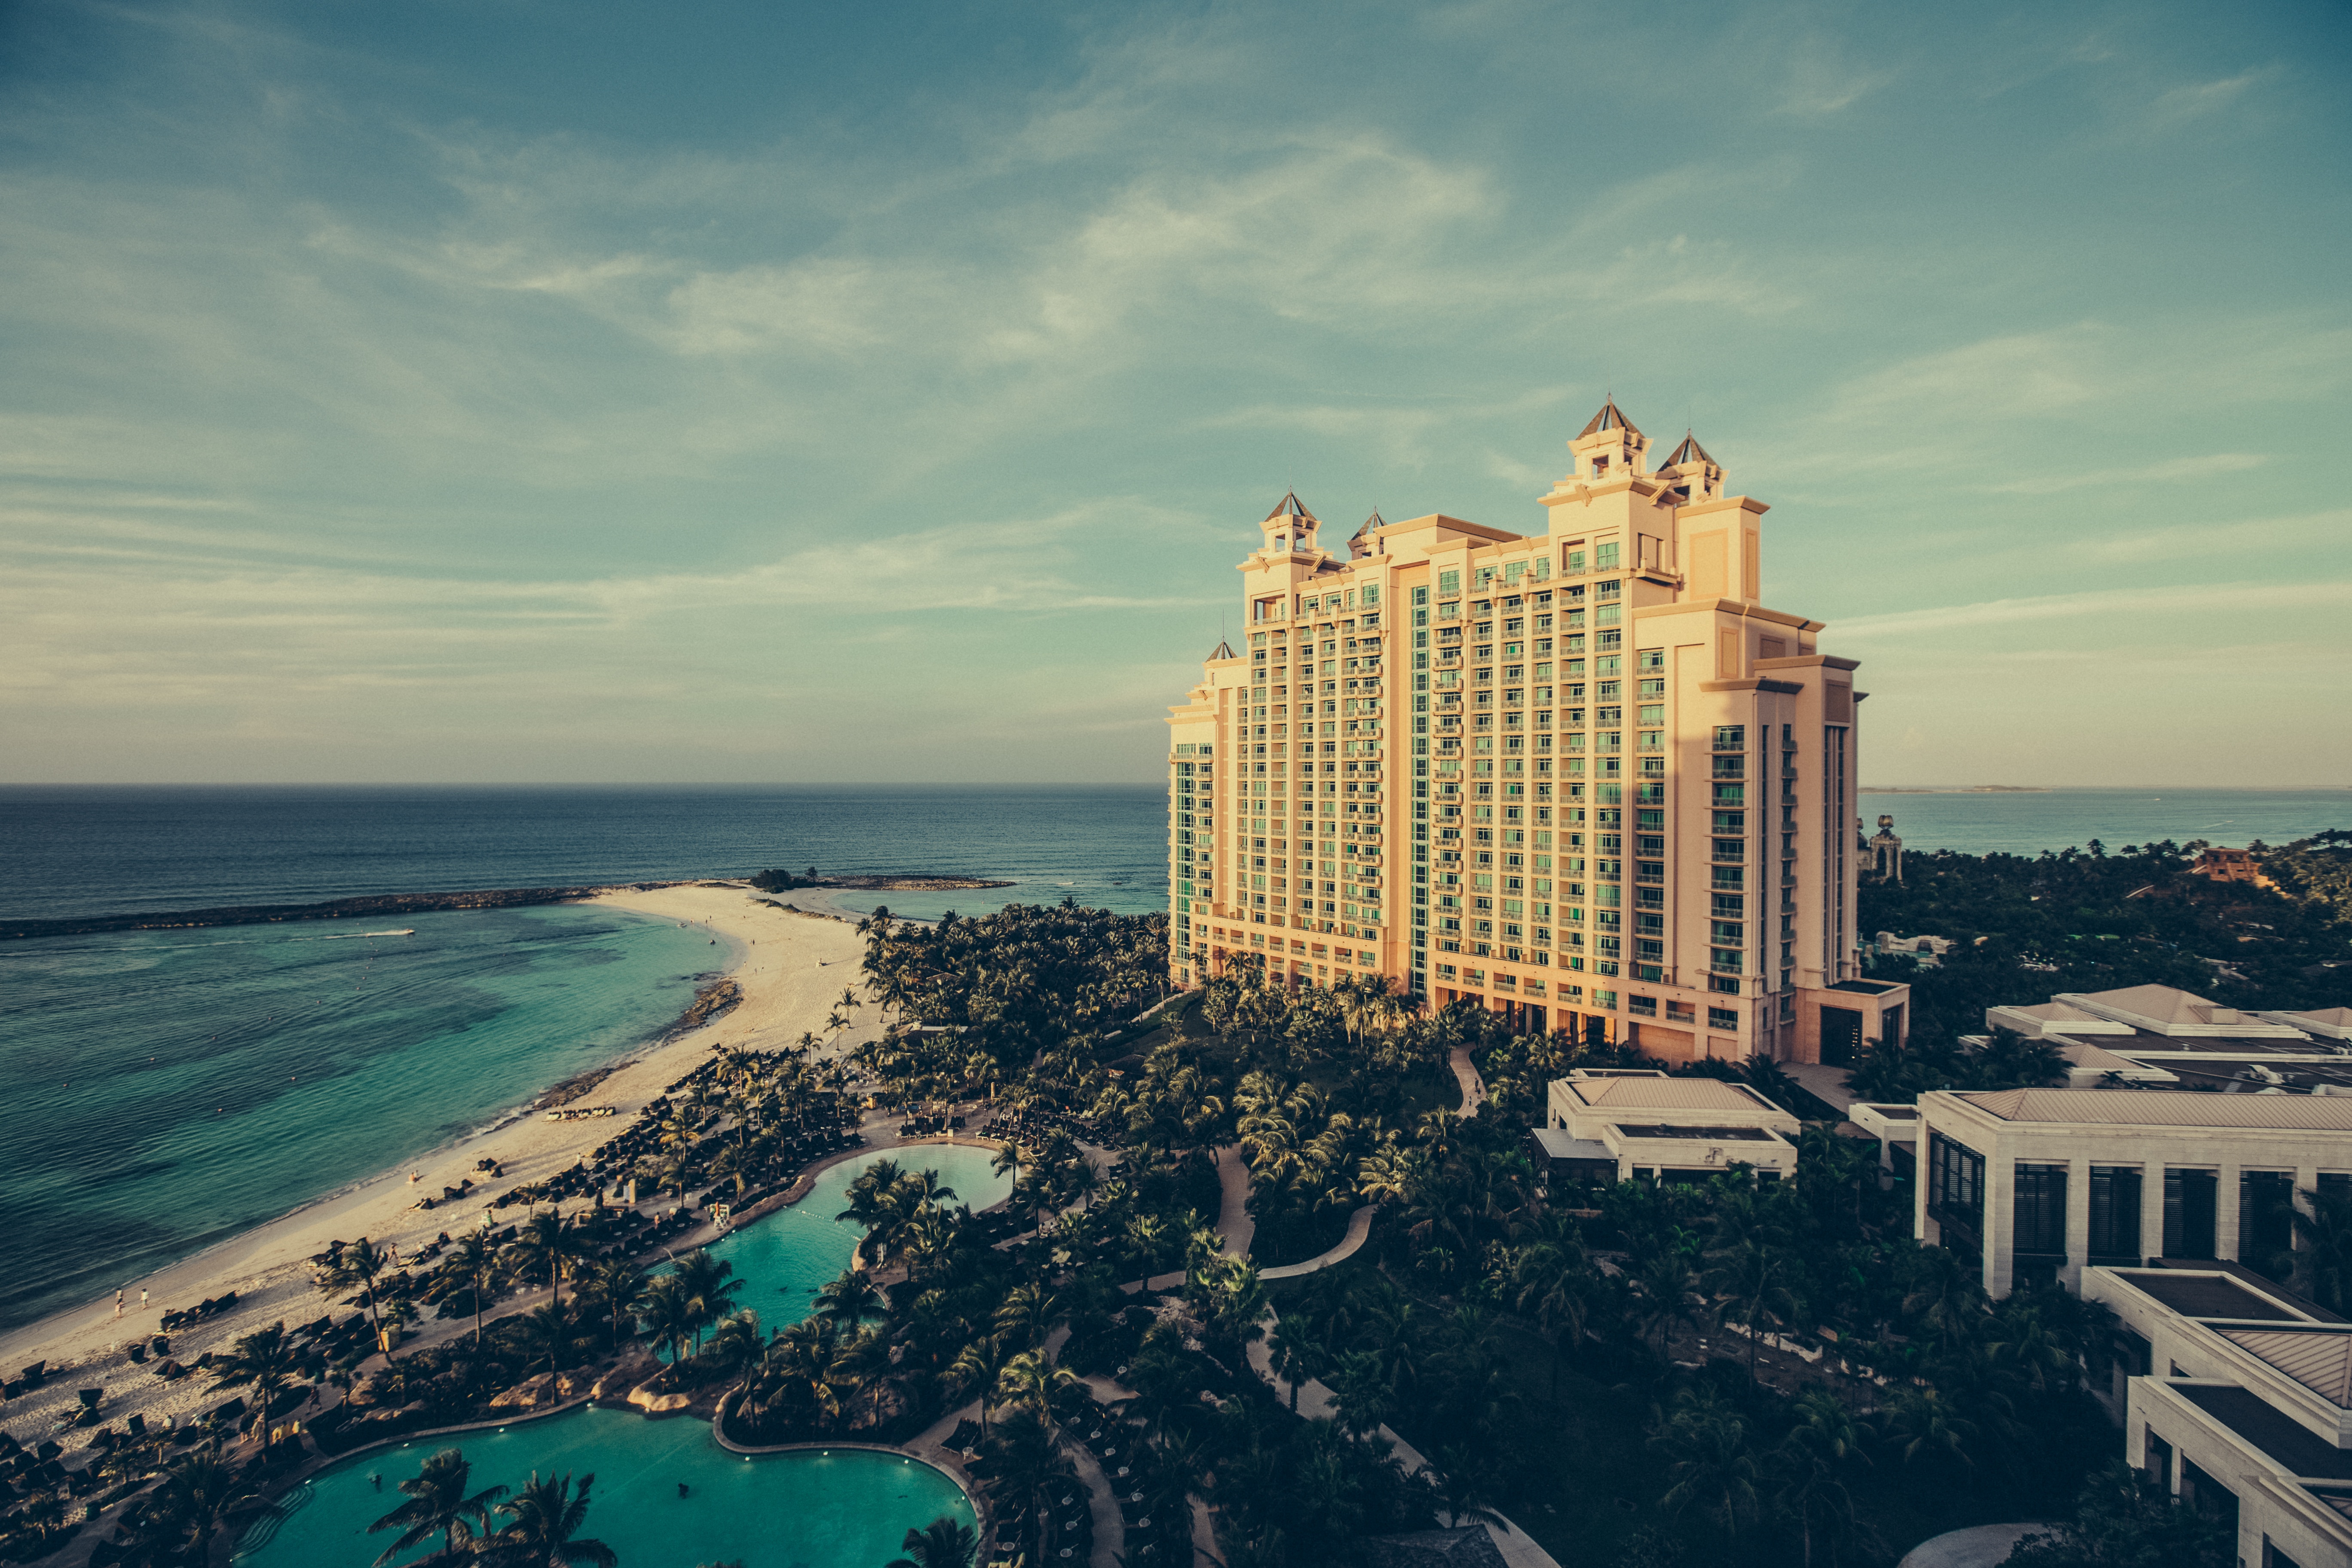
beach, sea, coast, ocean, horizon, sky, sunset, skyline, skyscraper, cityscape, vacation, dusk, evening, tower, paradise, tropical, bay, landmark, hotel